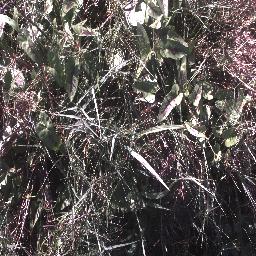
Label: negative